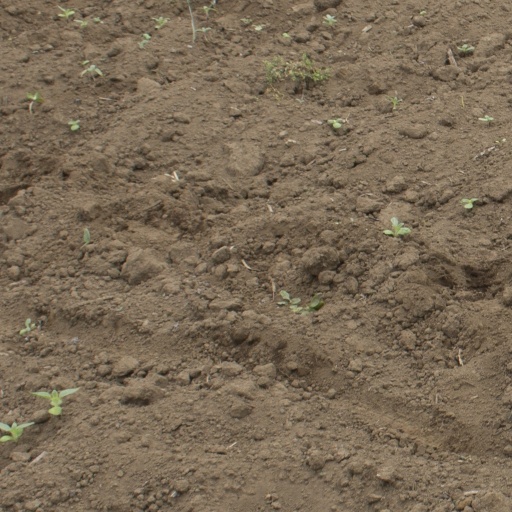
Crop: Jerusalem artichoke